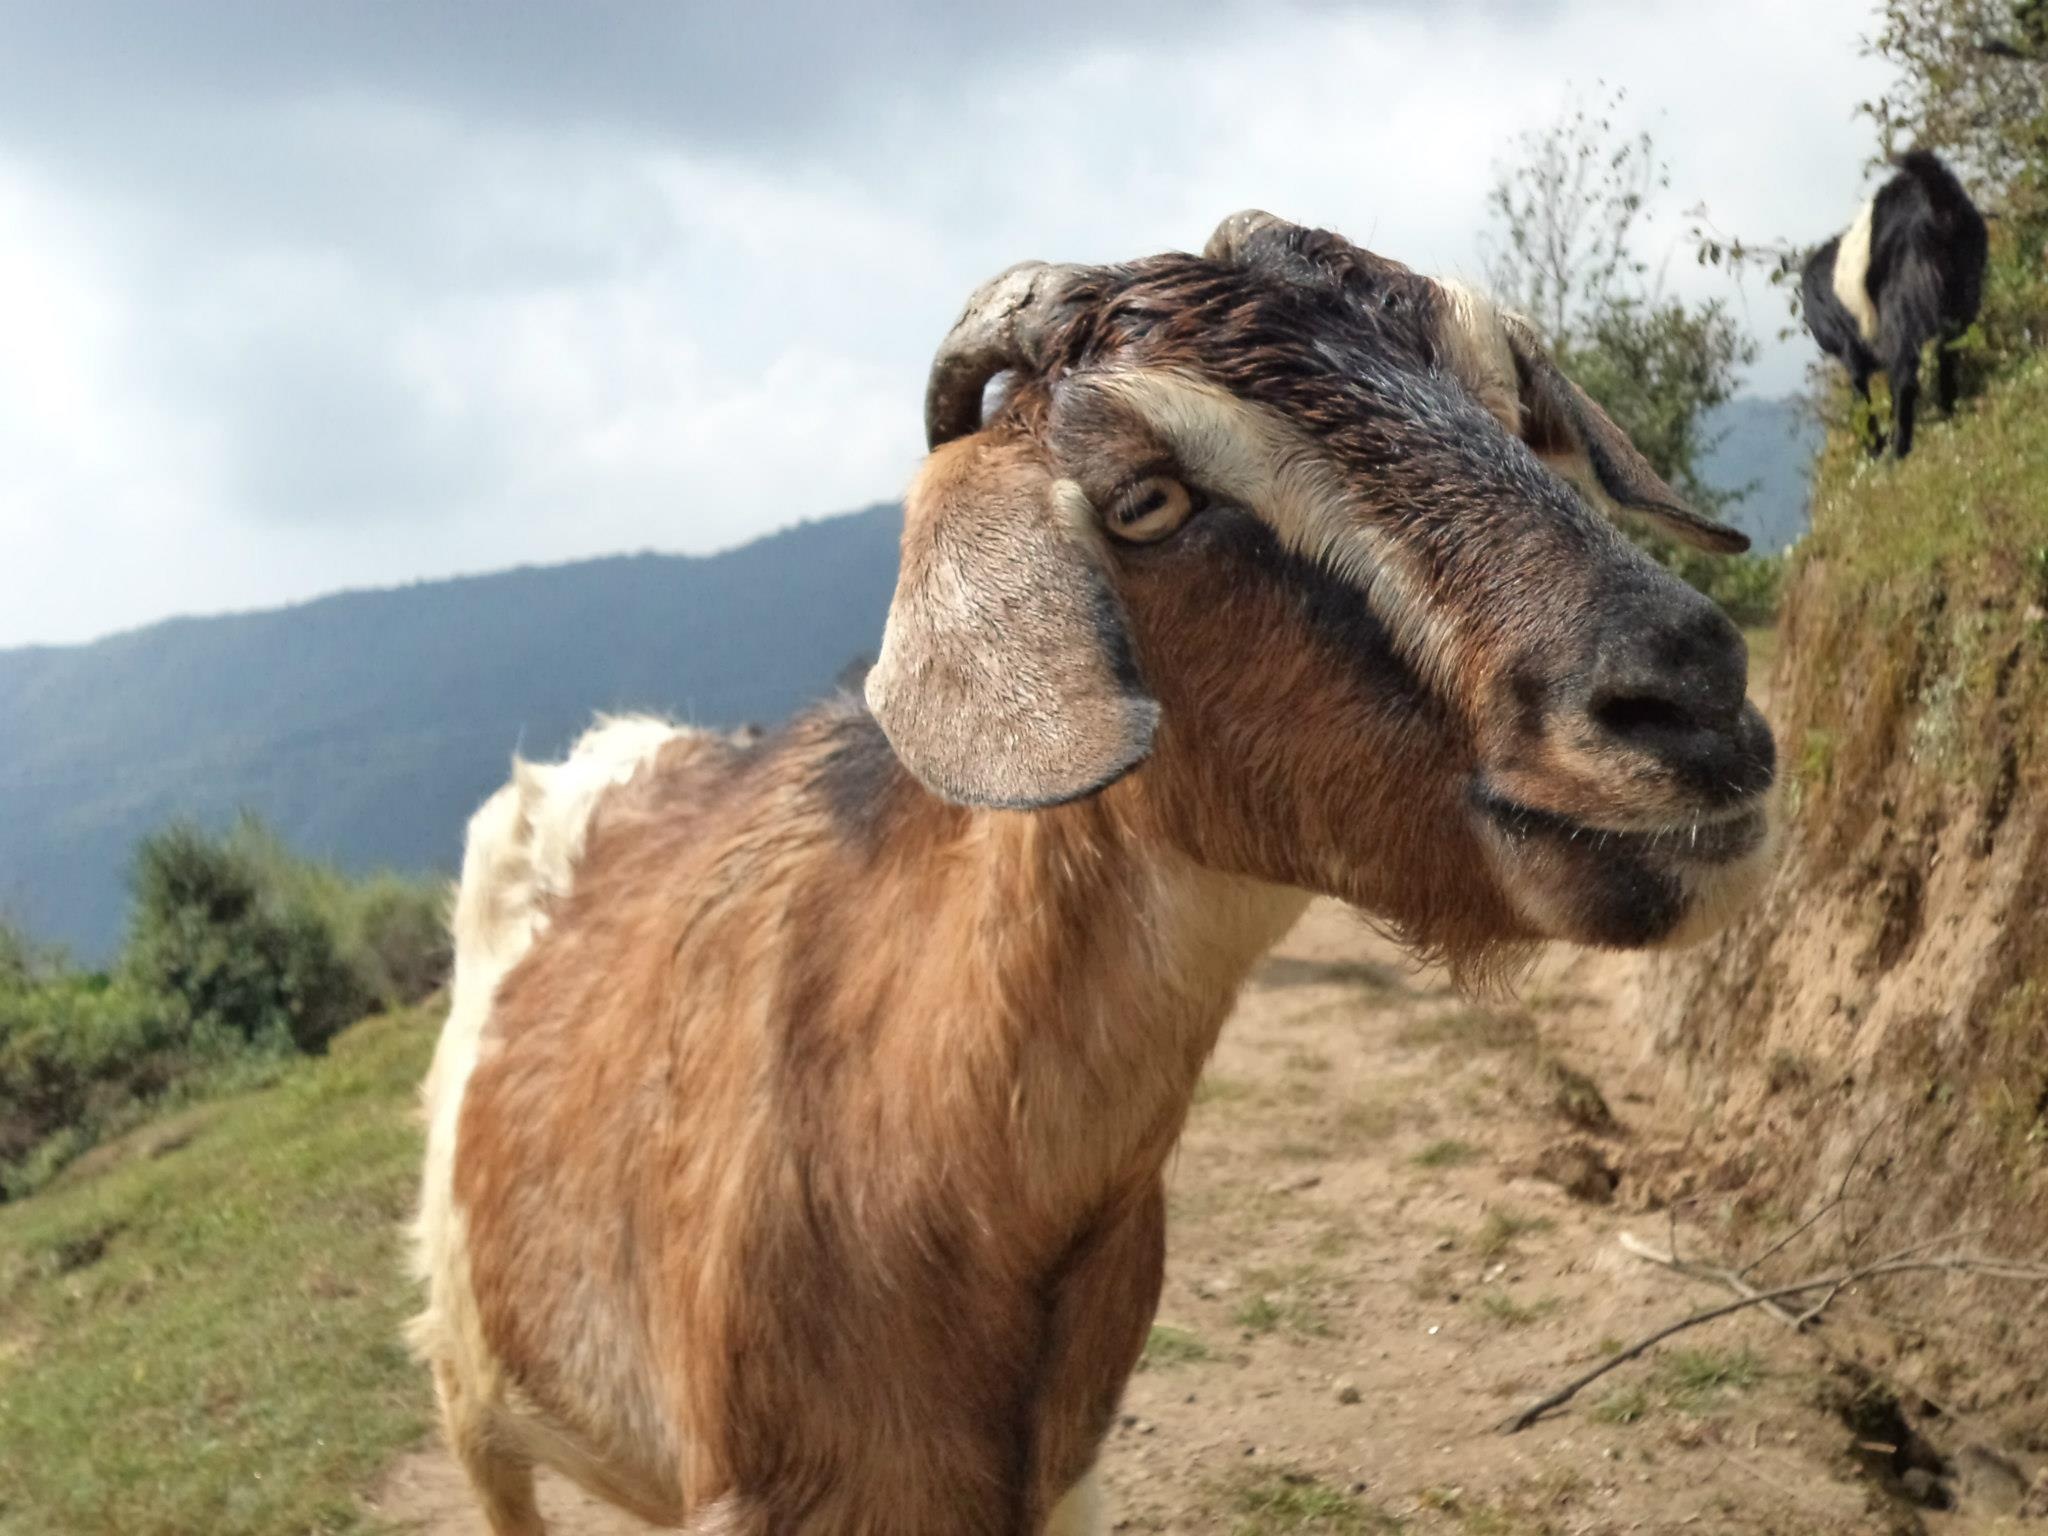
nature, grass, farm, animal, environment, goat, horn, rural, herd, pasture, grazing, mammal, agriculture, fauna, curiosity, goats, vertebrate, domestic, barbary sheep, goatherd, mustang horse, cow goat family, argali